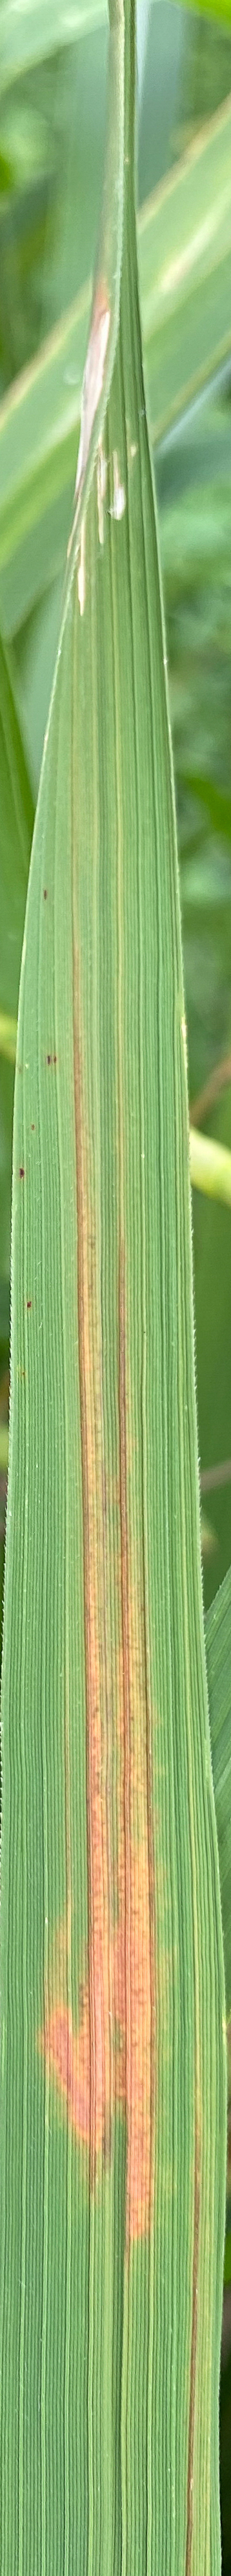
Nhãn: K